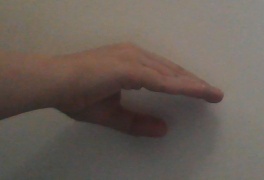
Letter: jeem